Niagara Movement

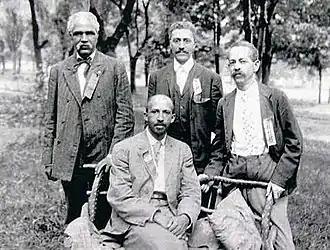
Niagara Movement leaders W. E. B. Du Bois (seated), and (left to right) J. R. Clifford (who organized the 2nd meeting), L. M. Hershaw, and F. H. M. Murray at Harpers Ferry.

On the subject of education, the authors declared that not only should it be free, but it should also be made compulsory. Higher education, they declared, should be governed independently of class or race, and they demanded action to be taken to improve "high school facilities." This they emphasized: "either the United States will destroy ignorance, or ignorance will destroy the United States." They demanded for judges to be selected independently of their race, and for convicted criminals, white or black, to be given equal punishments for their respective crimes.